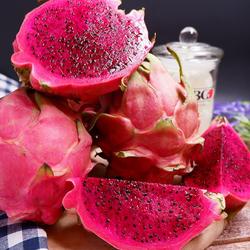
Label: Dragonfruit